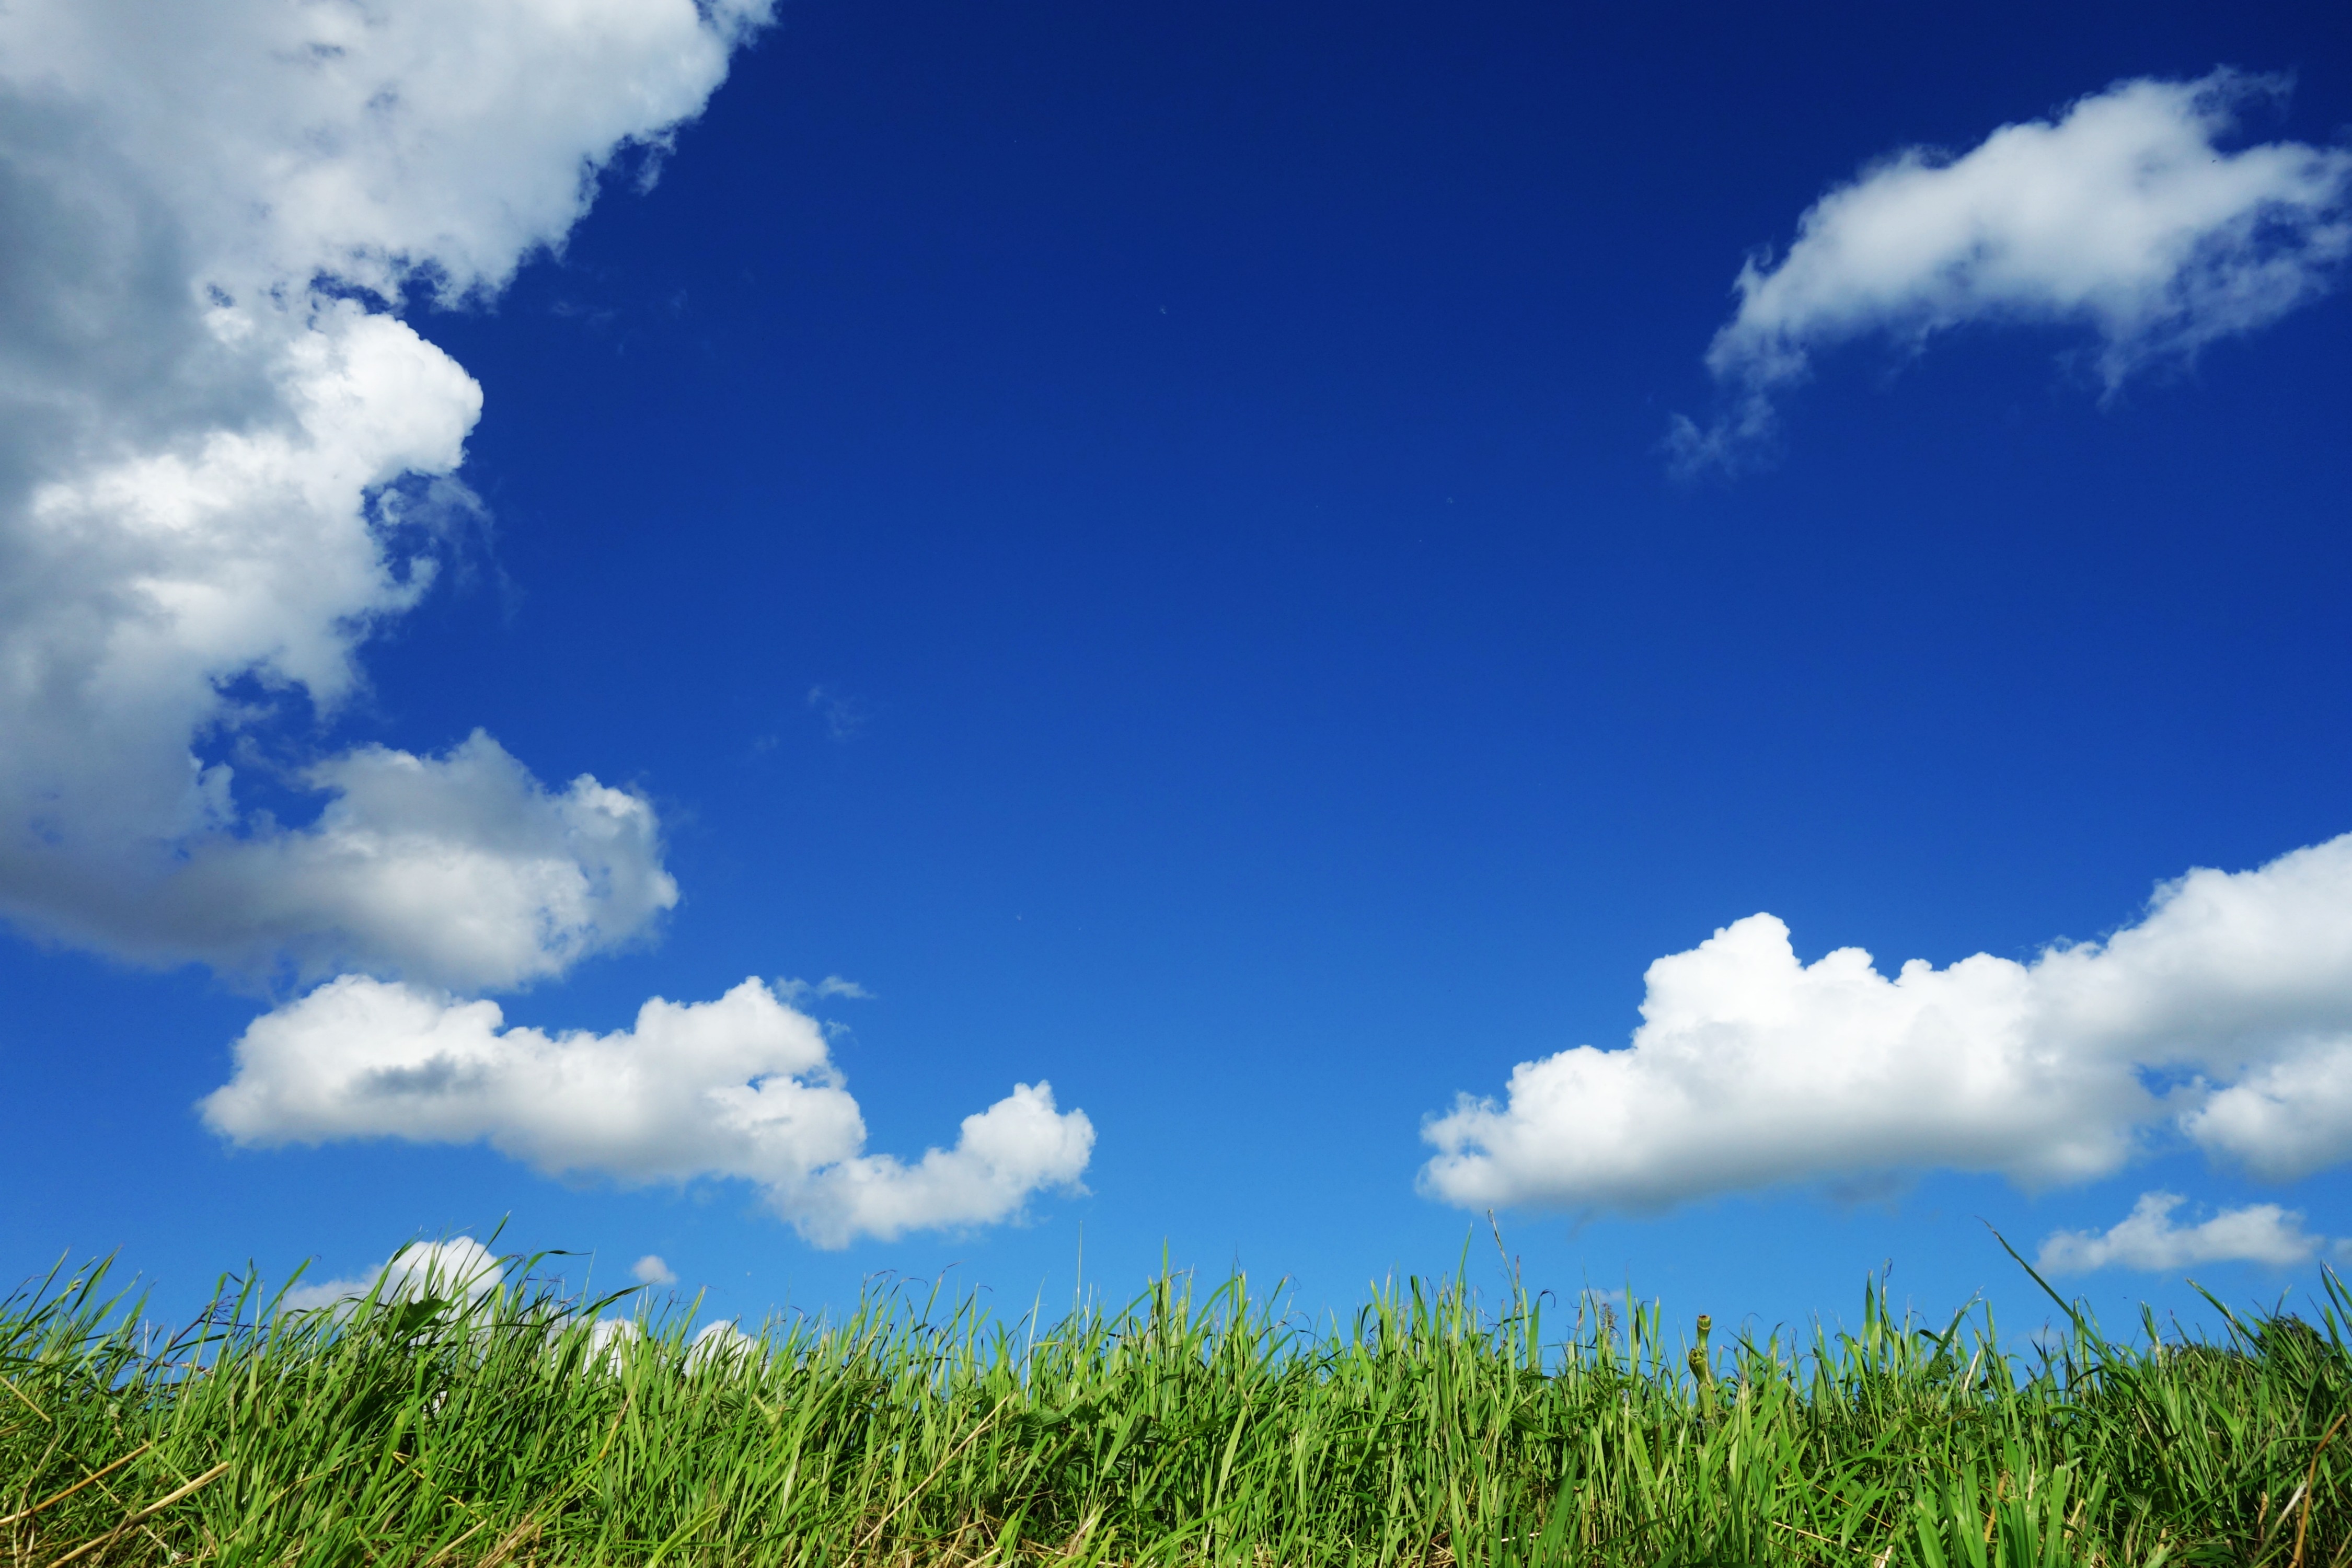
nature, grass, horizon, cloud, plant, sky, field, meadow, prairie, countryside, sunlight, summer, pasture, weather, cumulus, agriculture, plain, blue sky, outdoors, sunny, clouds, grassland, bright, ecosystem, green grass, sunny day, cumulus clouds, meteorological phenomenon, grass family